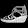
Label: Sandal